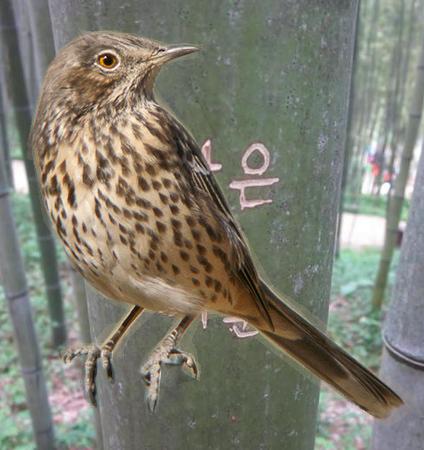
Bird species: Sage_Thrasher
Bird type: landbird
Background: land